Tower of David Period

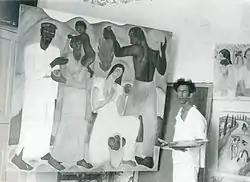
Reuven Rubin paints "Fruit of the Land" (central panel from the triptych "First Fruits"), 1923)

One of the most important exhibitions was that of the works by Reuven Rubin, who mounted an exhibition in the Tower in 1924. Rubin exhibited new works that showed the transition from the influence of the Christian tradition to paintings brimming with the symbolism of the Land of Israel. Among the works that drew attention was the triptych “First Fruits” (1924), which received enthusiastic reviews by critics from various fields of culture such as Hayyim Nahman Bialik, Samuel (Schmuel) Hugo Bergman, etc. However the perception of Modernist painting that Rubin presented was not shared by all of the population. His album of woodcuts, “The Godseekers (1923)”, which he sent to the High Commissioner, was rejected because the High Commissioner did not “have any liking for that population of art objects”.